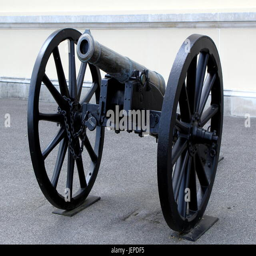
cannon captured by armed force